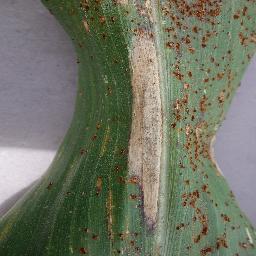
Label: Corn___Northern_Leaf_Blight